Lithuanians

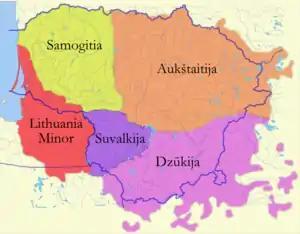
Historical ethnographic regions

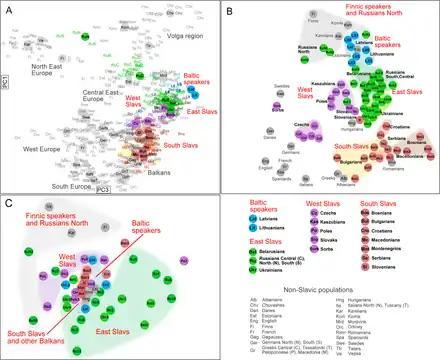
Genetic distance of Balto-Slavs by A (atDNA), B (Y-DNA) and C (mtDNA plot).

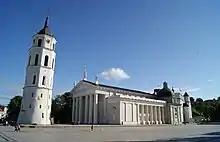
The Roman Catholic Vilnius Cathedral in the center of Vilnius, the capital of Lithuania

The territory of the Balts, including modern Lithuania, was once inhabited by several Baltic tribal entities (Sudovians, Lithuanians, Curonians, Semigallians, Selonians, Samogitians, Skalvians, Old Prussians ("Nadruvians")), as attested by ancient sources and dating from prehistoric times. Over the centuries, and especially under the Grand Duchy of Lithuania, some of these tribes consolidated into the Lithuanian nation, mainly as a defence against the marauding Teutonic Order and Eastern Slavs. The Lithuanian state was formed in the High Middle Ages, with different historians dating this variously between the 11th and mid-13th centuries. Mindaugas, Lithuania's only crowned king and its first baptised ruler, is generally considered Lithuania's founder. The Lithuanians are the only branch of Baltic people that managed to create a state entity before the modern era. During the Late Middle Ages, Lithuania was ravaged by the Lithuanian Crusade, which ended only by the Treaty of Melno in 1422. In fact, the crusade persisted after the definite Christianization of Lithuania in 1387, when Europe's last pagan people were baptised. Simultaneously, the Lithuanian state reached its apogee under the rule of Vytautas the Great (1392–1430), when it ruled the lands between the Baltic and Black seas. Thereafter, the Grand Duchy of Lithuania continued existing until 1795, however, since the Union of Lublin in 1569, it maintained its independence in the bi-confederal Polish–Lithuanian Commonwealth. In the 16th century the Lithuanian humanists based the national consciousness of the Grand Duchy of Lithuania on the idea of their national singularity or uniqueness and considered the Grand Duchy of Lithuania as an independent country.